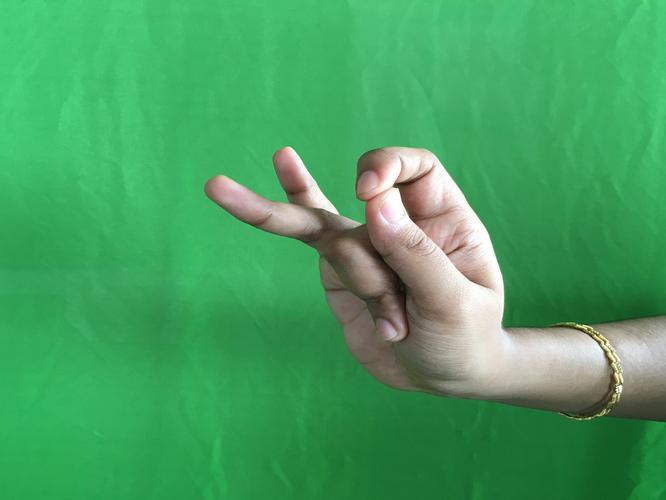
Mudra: Katakamukha_3
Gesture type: single_hand